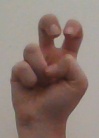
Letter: toot